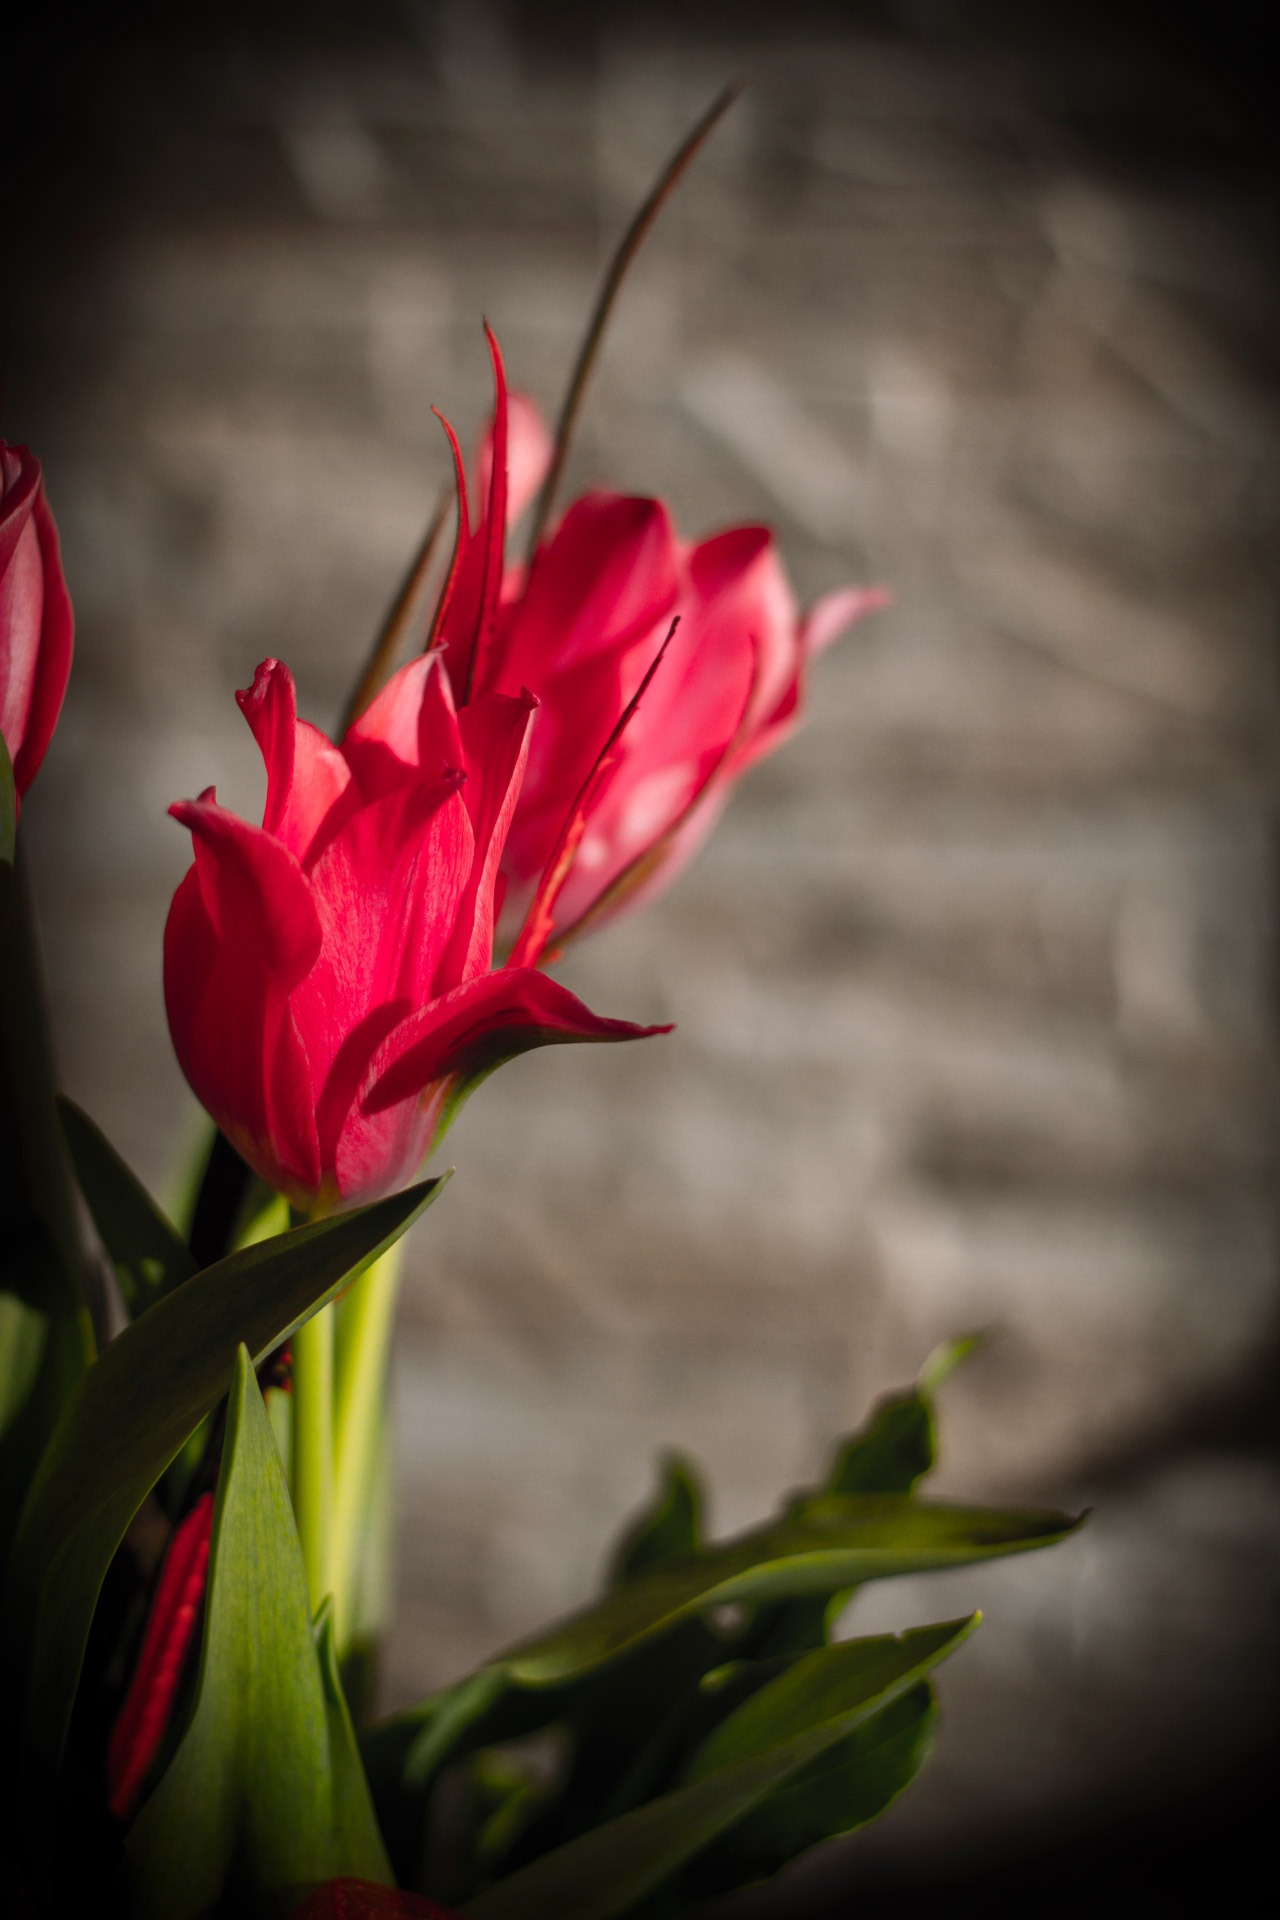
nature, blossom, plant, leaf, flower, petal, tulip, spring, red, botany, pink, flora, season, florist, flowers, close up, tulips, bud, floristry, macro photography, flowering plant, plant stem, land plant